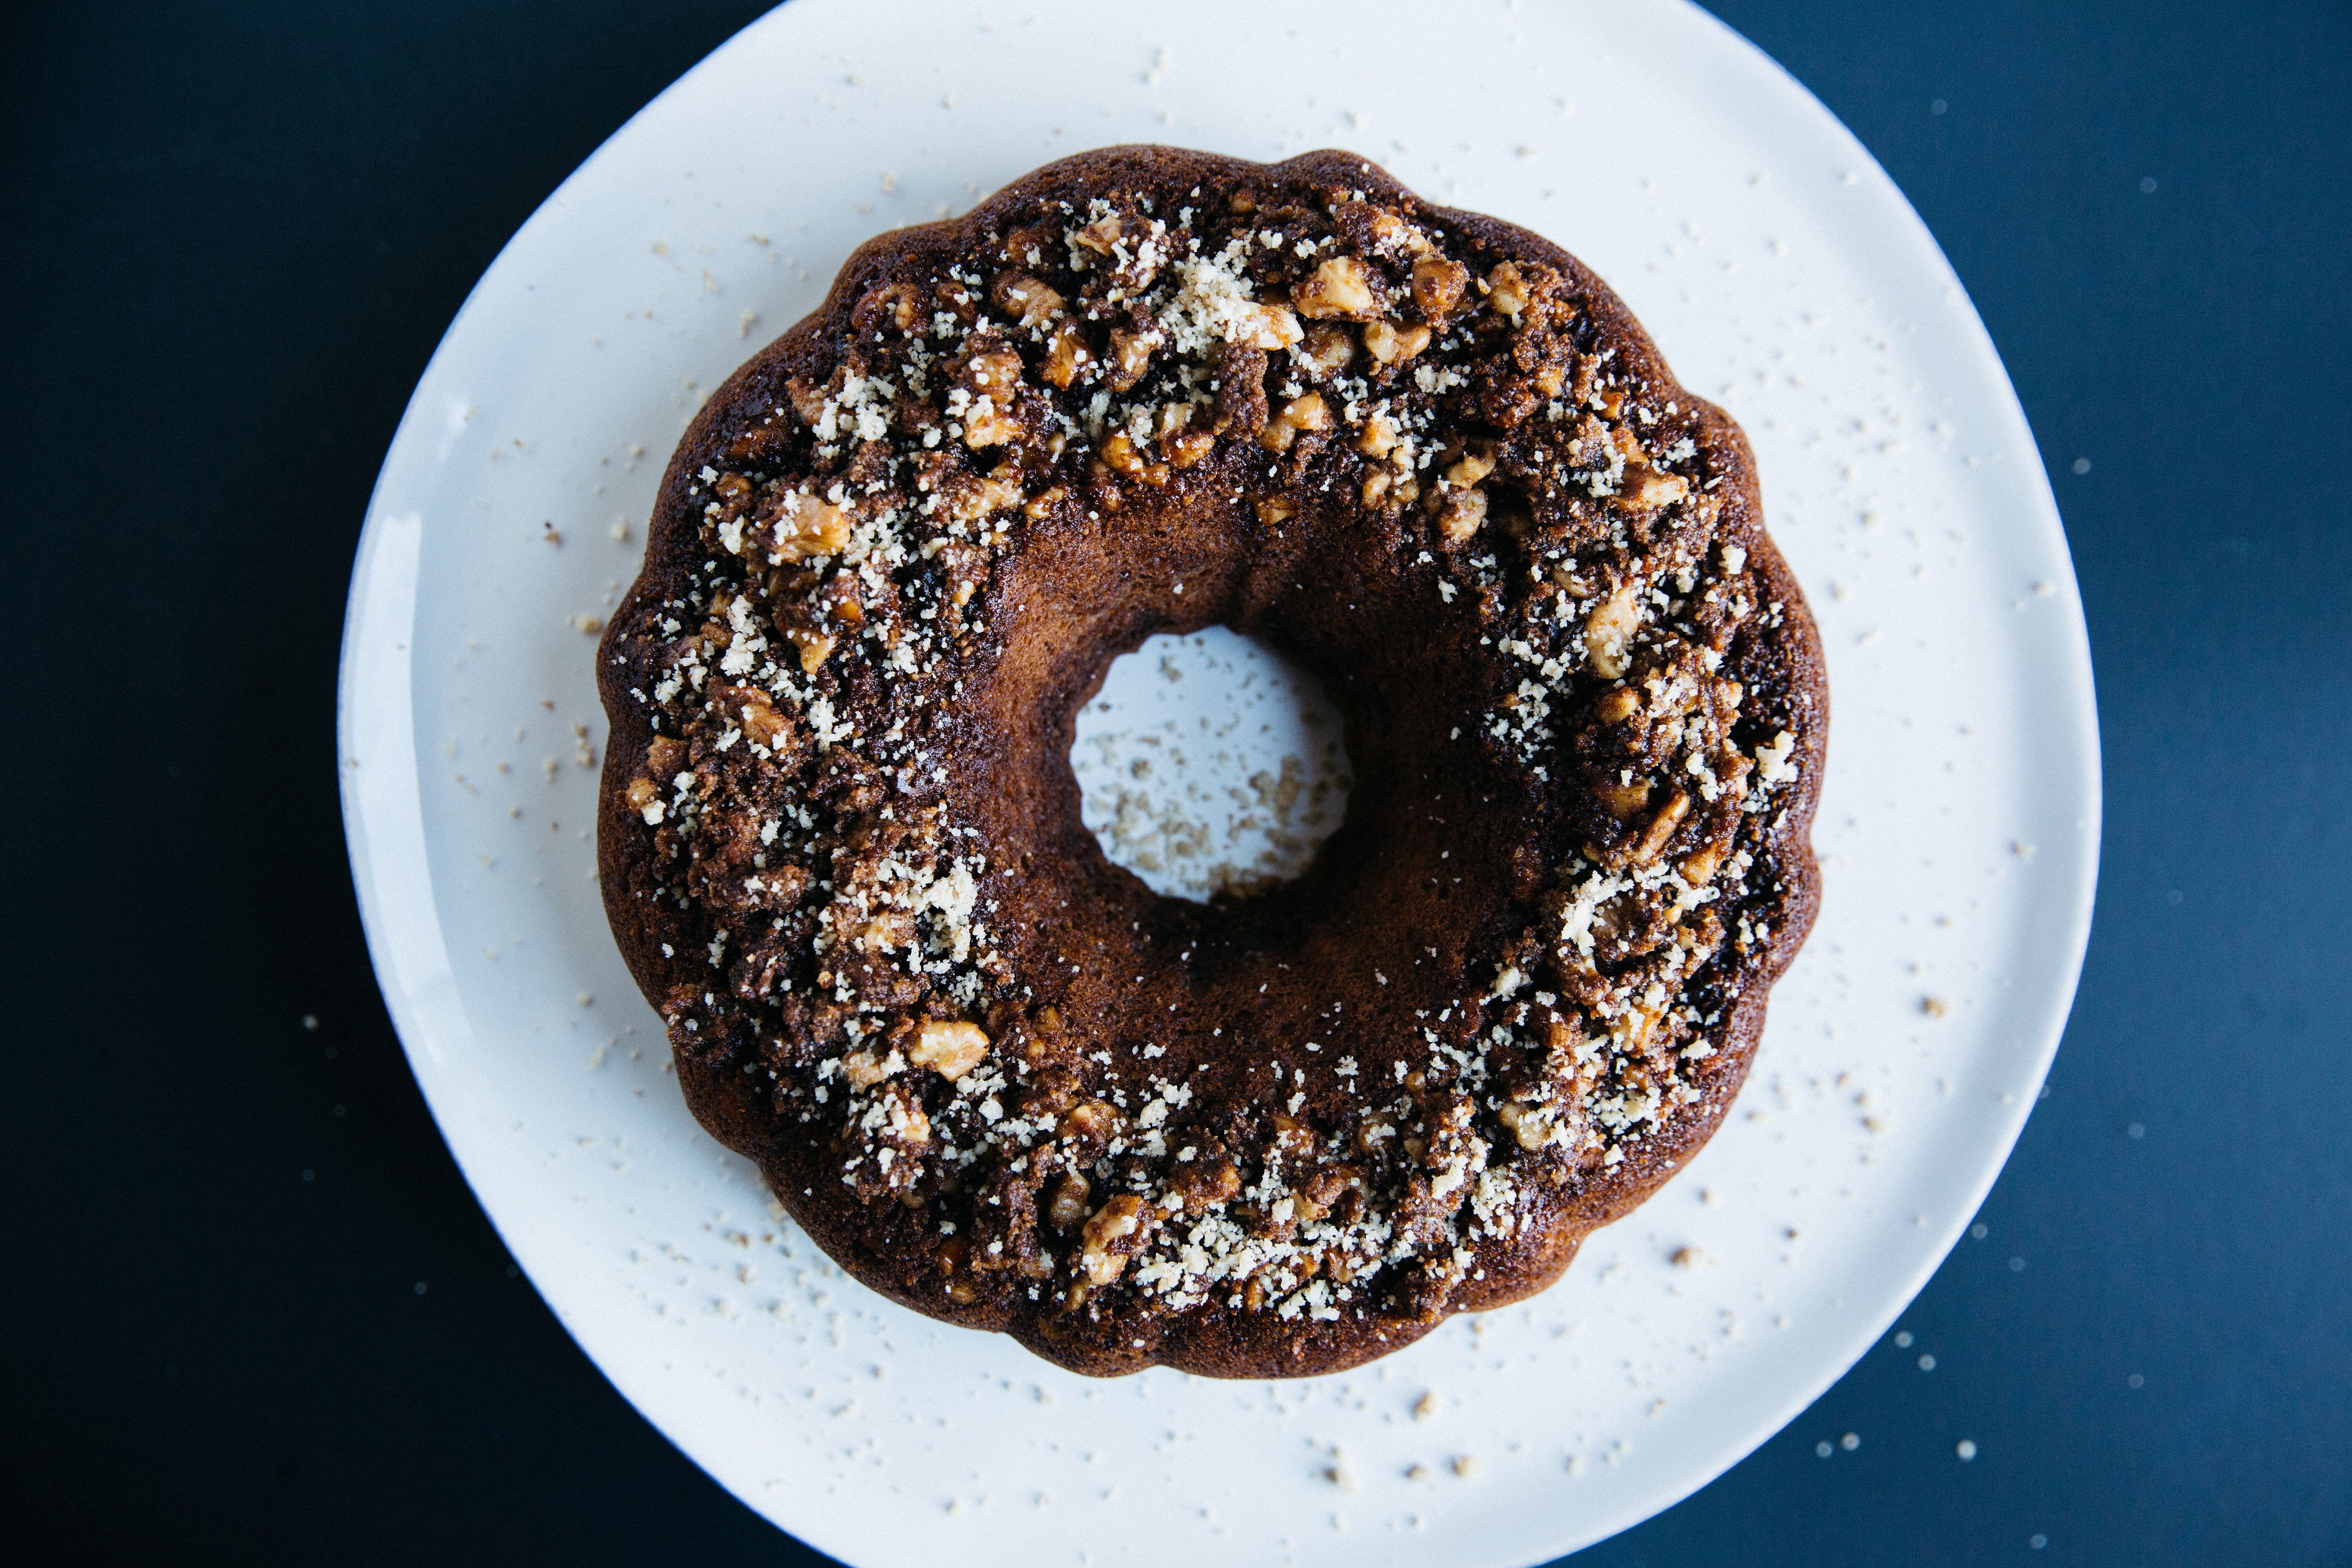
food, doughnut, cuisine, dish, cider doughnut, ingredient, ciambella, baked goods, gugelhupf, glaze, dessert, pudding, bagel, babka, produce, chocolate pudding, recipe, baking, pastry, chocolate, chocolate cake, cake